Utrecht Psalter

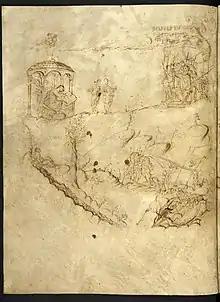
Beginning of the Utrecht Psalter

A period spent in the late 9th century in the area of Metz, perhaps at the court of Charles the Bald, has been suggested on the basis of apparent influences from the manuscript in the art of the area. The manuscript had reached Canterbury Cathedral by c. 1000, at which time a copy began to be made of it; this, the Harley Psalter, is in the British Library as MS Harley 603 (Benson, 14). The Psalter was copied in full three times in the Middle Ages, the second copy being the Eadwine Psalter (Trinity College, Cambridge, MS R.17.1) of 1155–60, with additions 1160–70, and the texts extended to five versions of each psalm. The last copy is a fine version in full colour with gold backgrounds that is known as the "Anglo-Catalan Psalter" or MS Lat. 8846 in the BnF, of 1180-90 (Morgan, 47–9). This was half-illustrated by an English artist in about 1180–1200, and completed by a Catalan artist in 1340–50, naturally using a different Gothic style. The images are necessarily somewhat simplified, and the number of figures reduced.